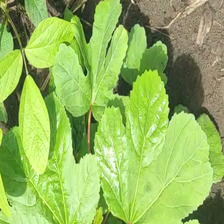
Weed species: Little_Mallow(Malva parviflora)